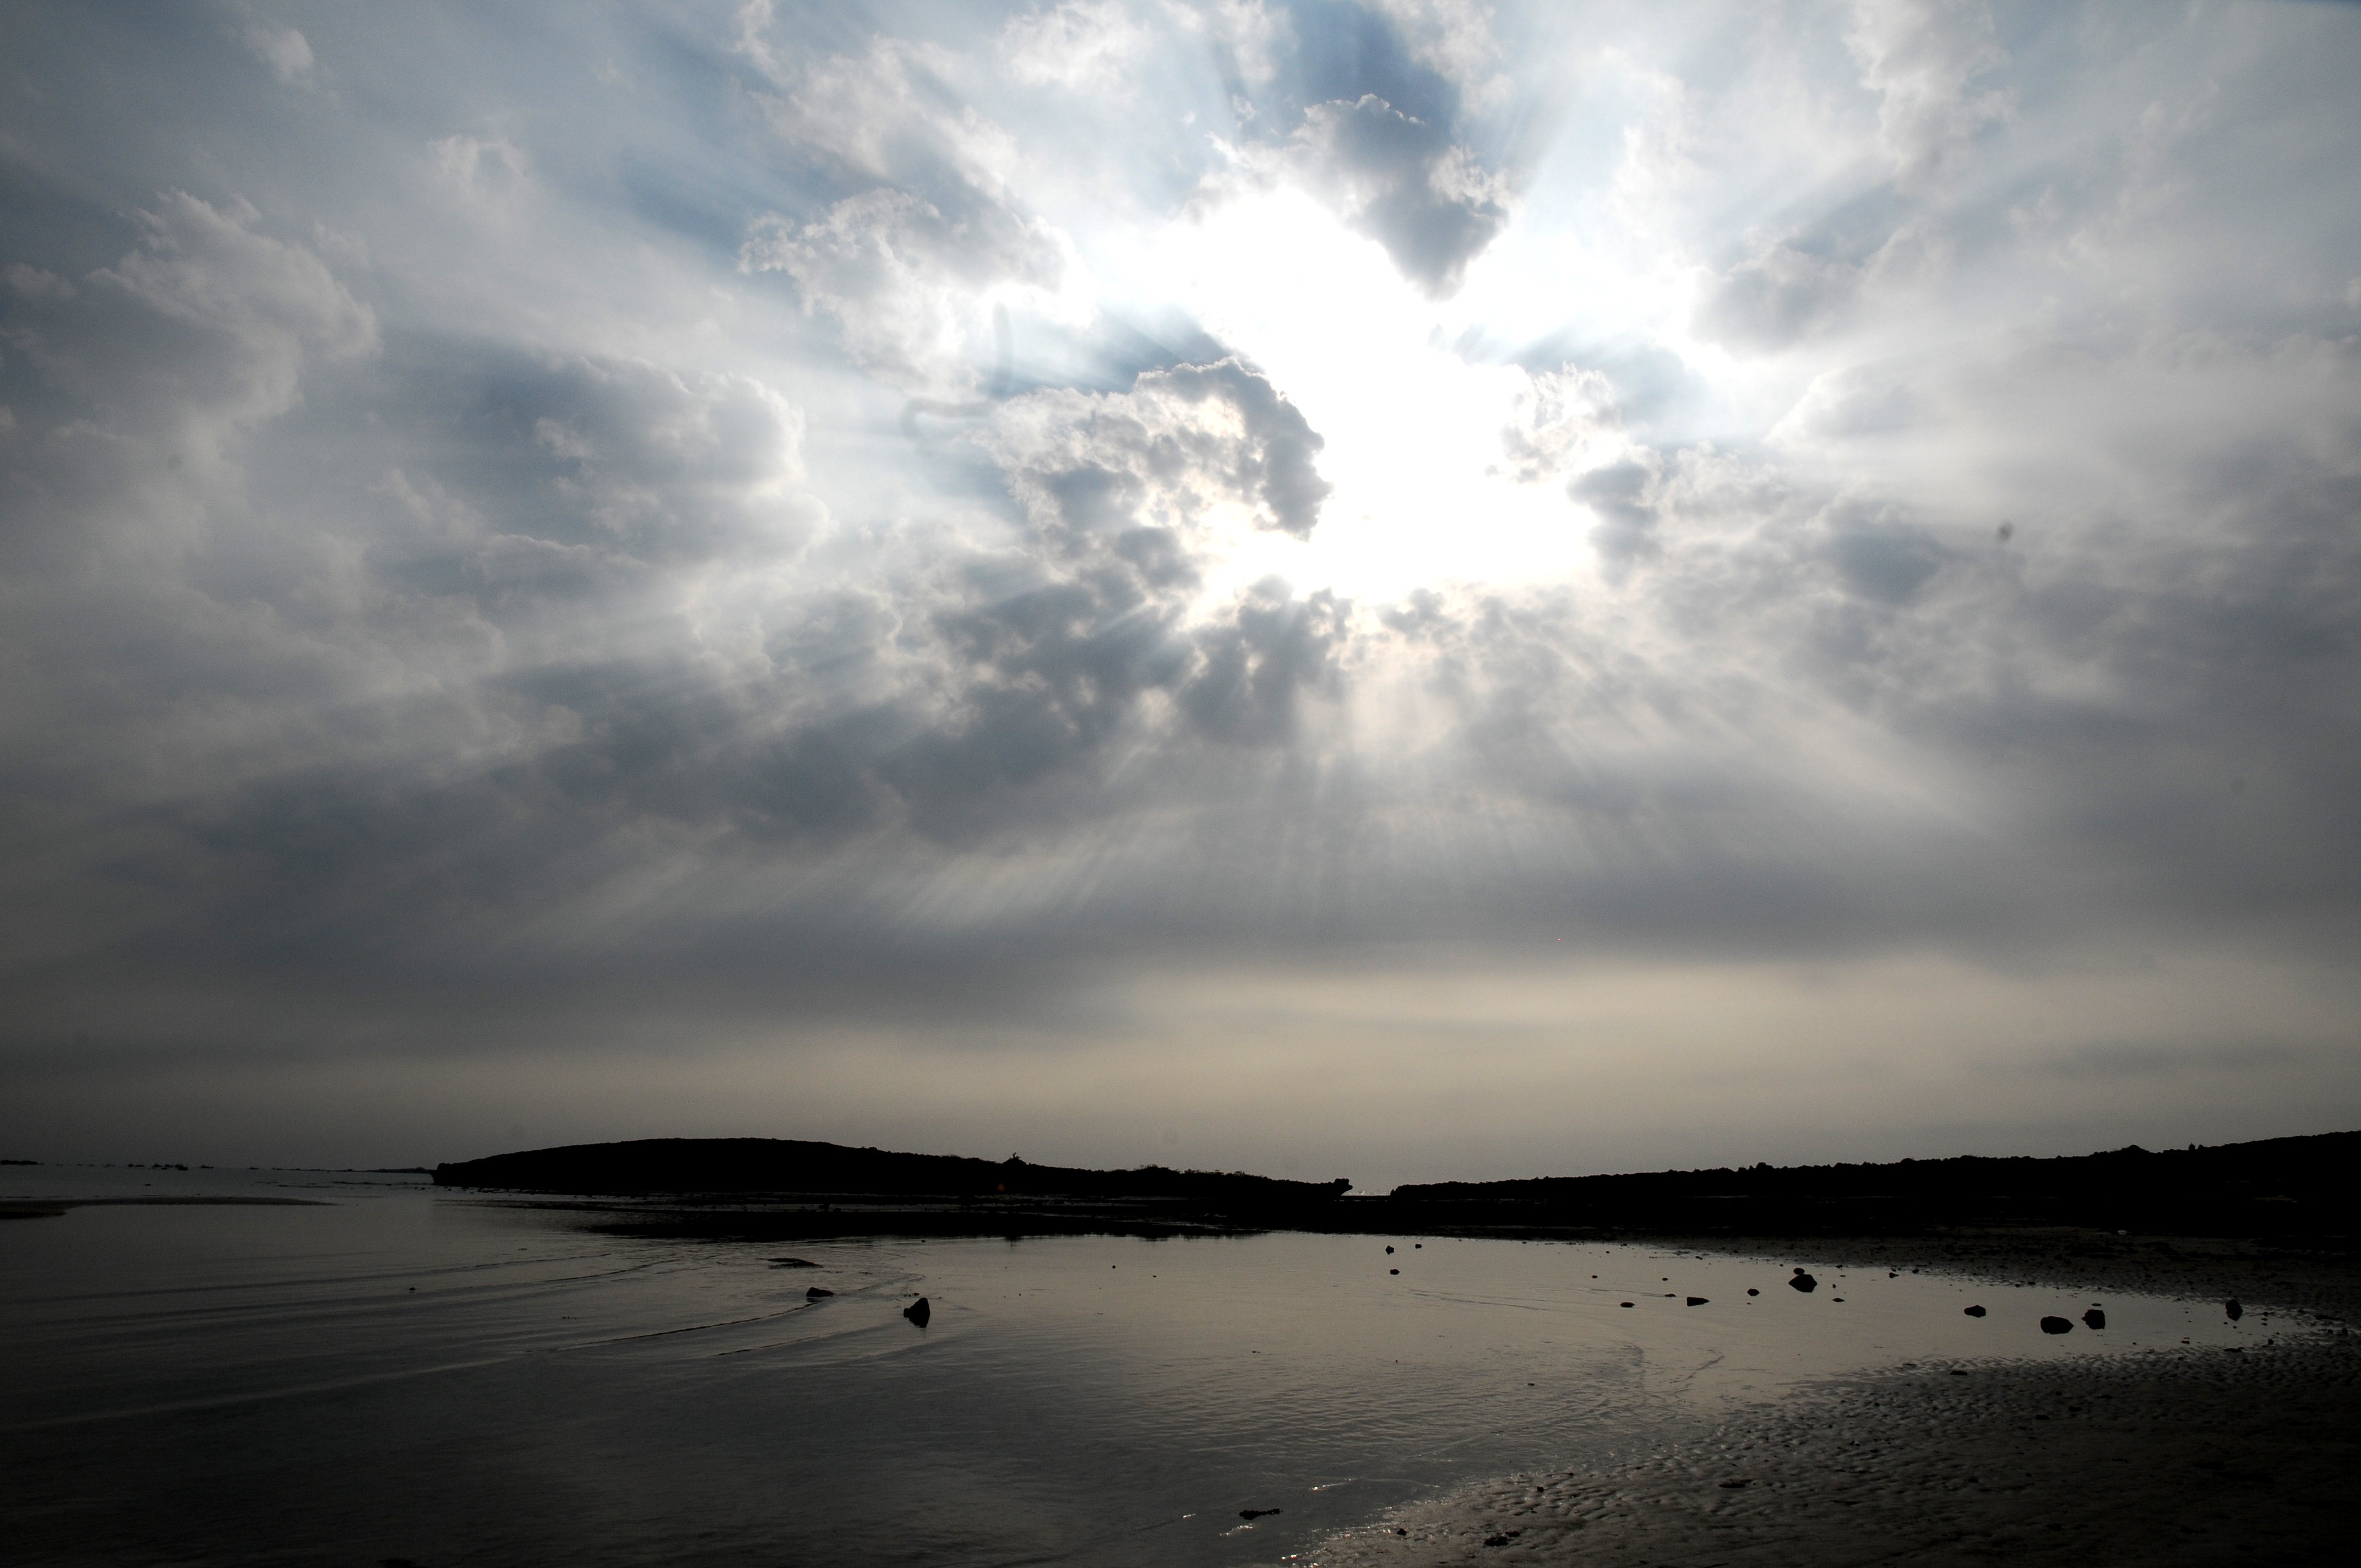
beach, cloud, landscape, sky, body of water, sea, water, horizon, atmospheric phenomenon, light, coast, ocean, sunlight, calm, morning, shore, atmosphere, reflection, highland, sound, evening, loch, meteorological phenomenon, cumulus, coastal and oceanic landforms, bay, dusk, photography, wind wave, wave, dawn, lake, bank, headland, vacation, darkness, sand, sunset